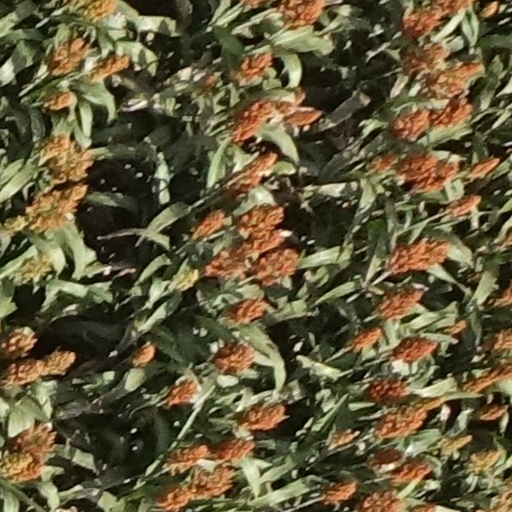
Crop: sorghum